List of New England Patriots retired numbers

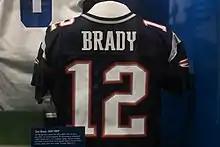
Tom Brady's #12 jersey displayed at the Pro Football Hall of Fame

The New England Patriots are a professional American football team based in Foxborough, Massachusetts. Since their founding in 1960 as the Boston Patriots, over 1,000 players, including 10 Pro Football Hall of Famers have played for the team. Of those players, eight have had their uniform numbers officially retired by the organization. Professional sports franchises, including the Patriots, retire uniform numbers to recognize the contributions that a player has made towards the team. It is customary that after the uniform number is retired, it is no longer worn by future players with that team.